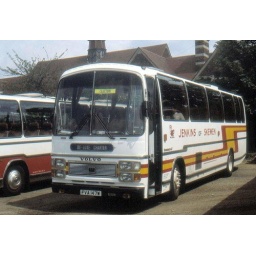
Seen back on its home turf in the Cambridge coach park .